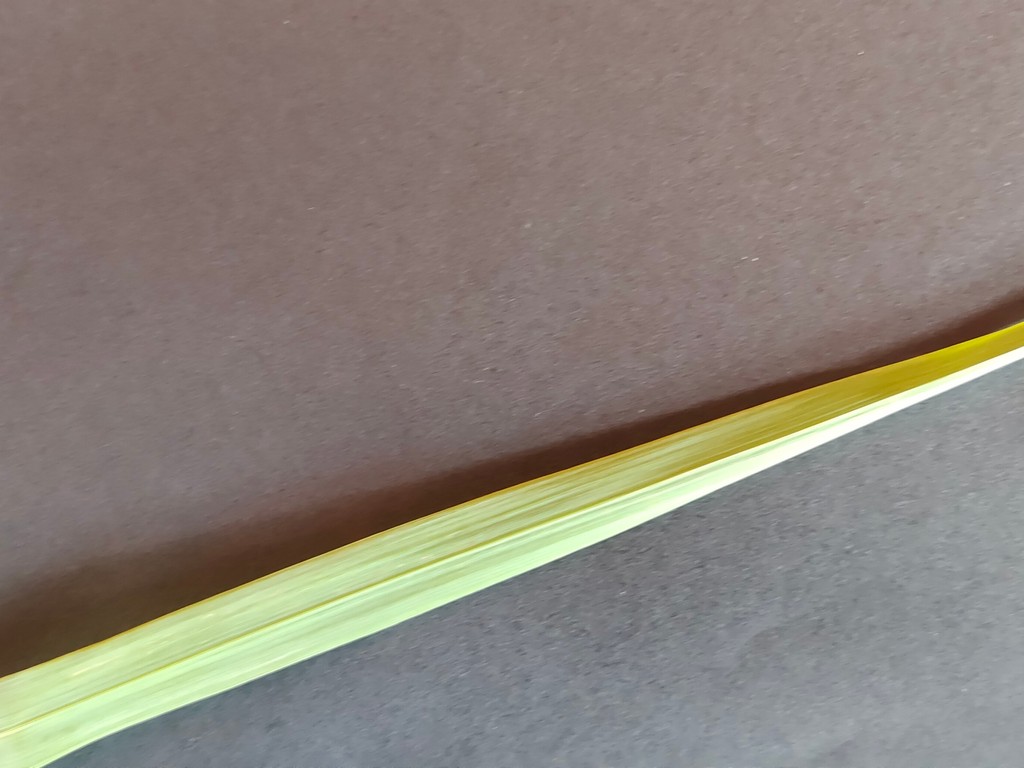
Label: Healthy